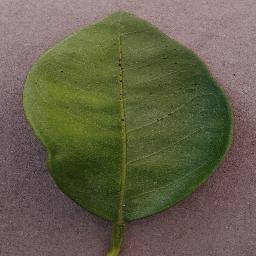
Label: Orange___Haunglongbing_(Citrus_greening)